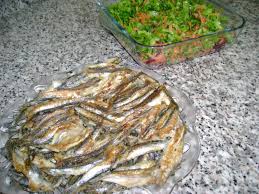
Yemek: hamsi